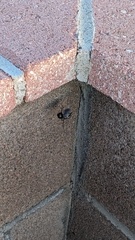
Species: Lactrodectus_hesperus